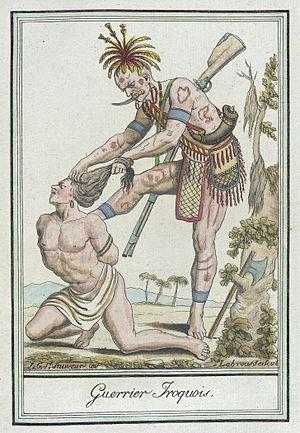
La guerre de capture est une guerre visant à faire des captifs pour apaiser l'âme des Iroquoiens morts ou disparus. Cette guerre est pratiquée en Iroquoisie par les Iroquoiens, ainsi que sur tout le continent américain. Elle est davantage pratiquée en 1642 à cause de l'influence des Européens, mais connait une importante baisse en 1661 notamment en raison de la chute démographique causée par les maladies européennes. La guerre de capture consiste à un rituel de deuil. Les Iroquoiens croient en la vie après la mort, ils craignent le comportement des esprits tourmentés. Alors, leurs pratiques funéraires ont pour but d'empêcher que les défunts ne viennent hanter les vivants. Ainsi, pour que les âmes de leurs défunts trouvent repos, les guerriers iroquoiens doivent capturer des prisonniers. Soit ils les intègrent au sein du lignage, assurant ainsi la renaissance du défunt, soit ils les exécutent pour rétablir l'équilibre des relations entre les vivants et les morts. Les Iroquoiens pratiquent cette guerre dans le but de garder des relations harmonieuses avec le monde des forces invisibles et surnaturelles.